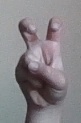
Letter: toot